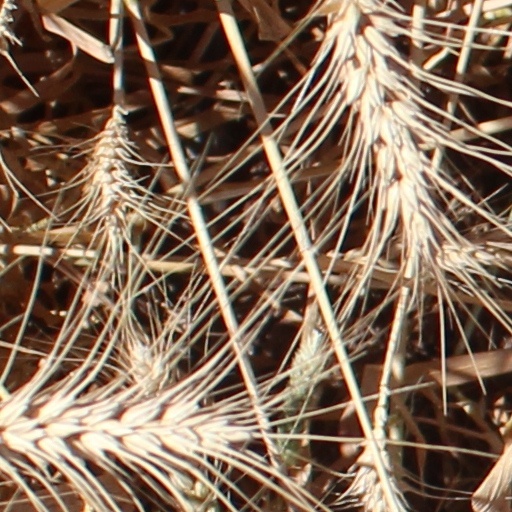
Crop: wheat